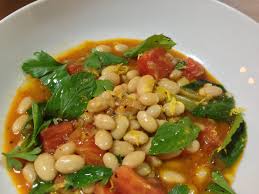
Yemek: kuru_fasulye